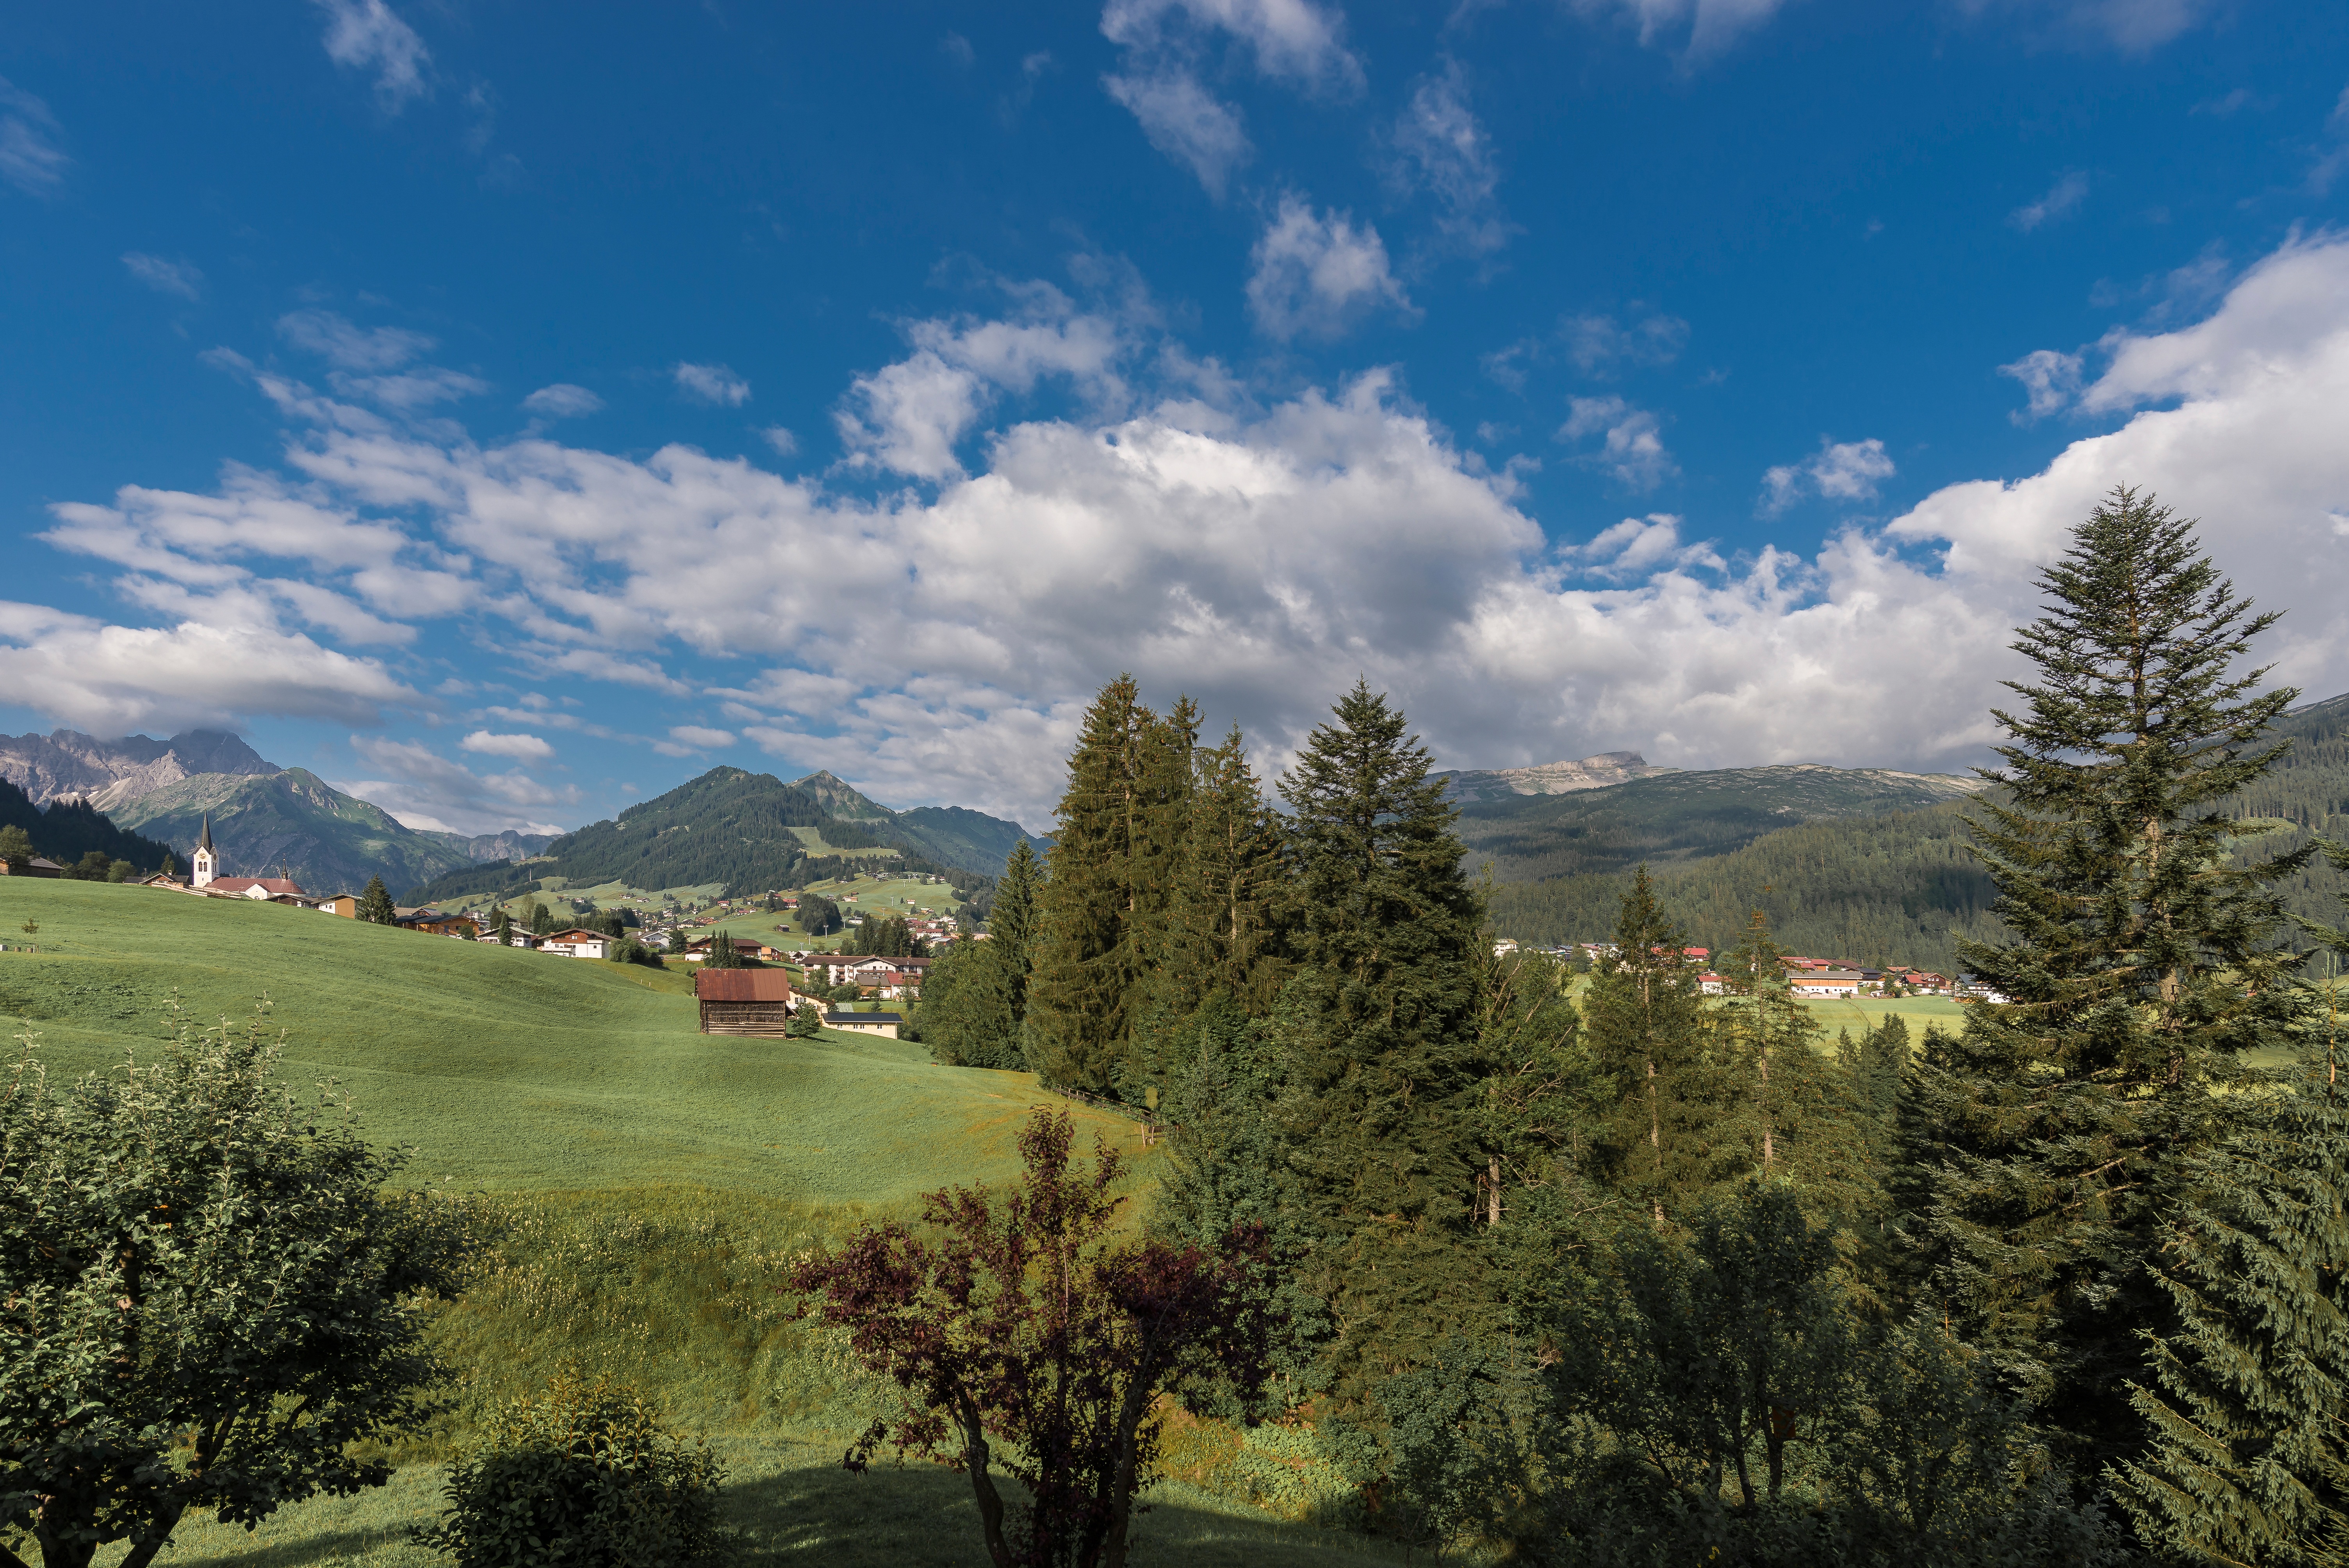
landscape, tree, nature, forest, wilderness, mountain, cloud, sky, meadow, morning, hill, flower, valley, mountain range, panorama, autumn, mountains, alps, plateau, habitat, ecosystem, rural area, kleinwalsertal, geographical feature, woody plant, mountainous landforms